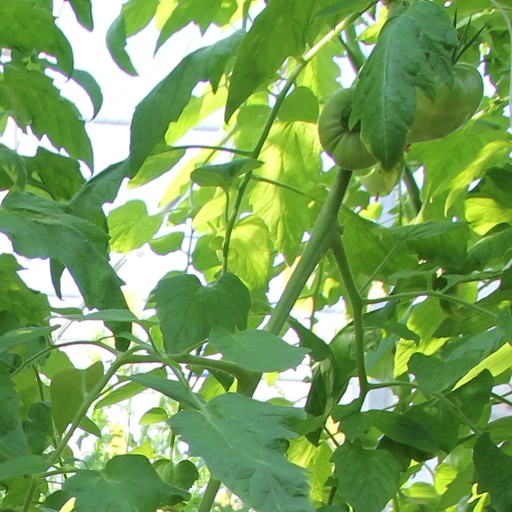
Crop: tomato